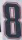
Number: 8